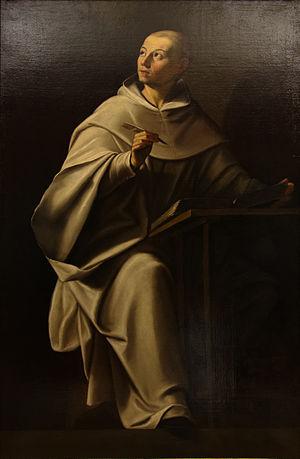
Moine à Cîteaux en 1112, saint Bernard (Fontaine-les-Dijon, 1091 - Clairevaux ,1153) fonda en 1115 l'abbaye de Clairevaux. Il devint l'une des principales personnalité de l'Occident chrétien.
Bernard de Fontaine, abbé de Clairvaux, né en 1090 à Fontaine-lès-Dijon et mort le 20 août 1153 à l'abbaye de Clairvaux, est un moine bourguignon, réformateur de la vie religieuse catholique.
Philippe Quantin, est un peintre français.
L'abbaye de Clairvaux est une ancienne abbaye cistercienne située dans la commune de Ville-sous-la-Ferté, à quinze kilomètres de Bar-sur-Aube, dans l'Aube. Elle a été fondée en 1115 par Bernard de Clairvaux et quelques compagnons, envoyés par Étienne Harding, abbé de Cîteaux. La personnalité de saint Bernard lui donna un rayonnement considérable. Avec La Ferté, Pontigny, et Morimond elle forme le groupe des abbayes primaires de Cîteaux, elle-même toute première abbaye de l'ordre cistercien. C'est de loin la plus prolifique, avec quatre-vingts abbayes-filles. Elle est supprimée lors de la Révolution française. Depuis 1808, les bâtiments de l'abbaye, rachetés par l'État, sont occupés par une institution pénitentiaire française, la maison centrale de Clairvaux.